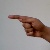
The image shows a hand gesture representing the letter 'G' in Indian Sign Language.